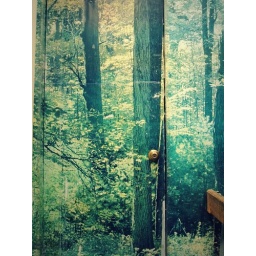
a door in the wall